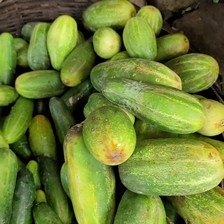
Label: cucumber